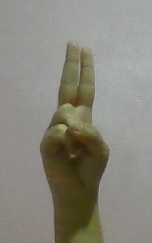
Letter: taa